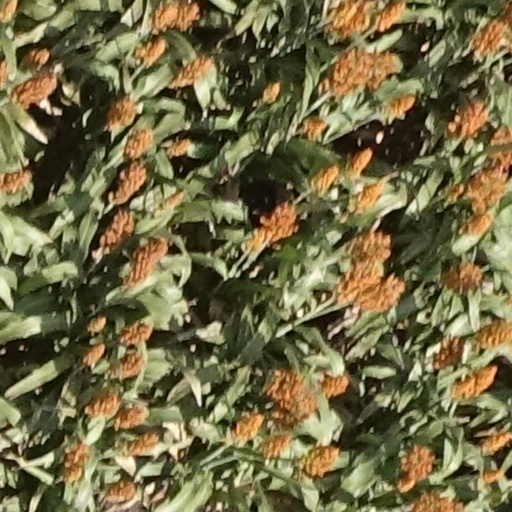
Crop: sorghum